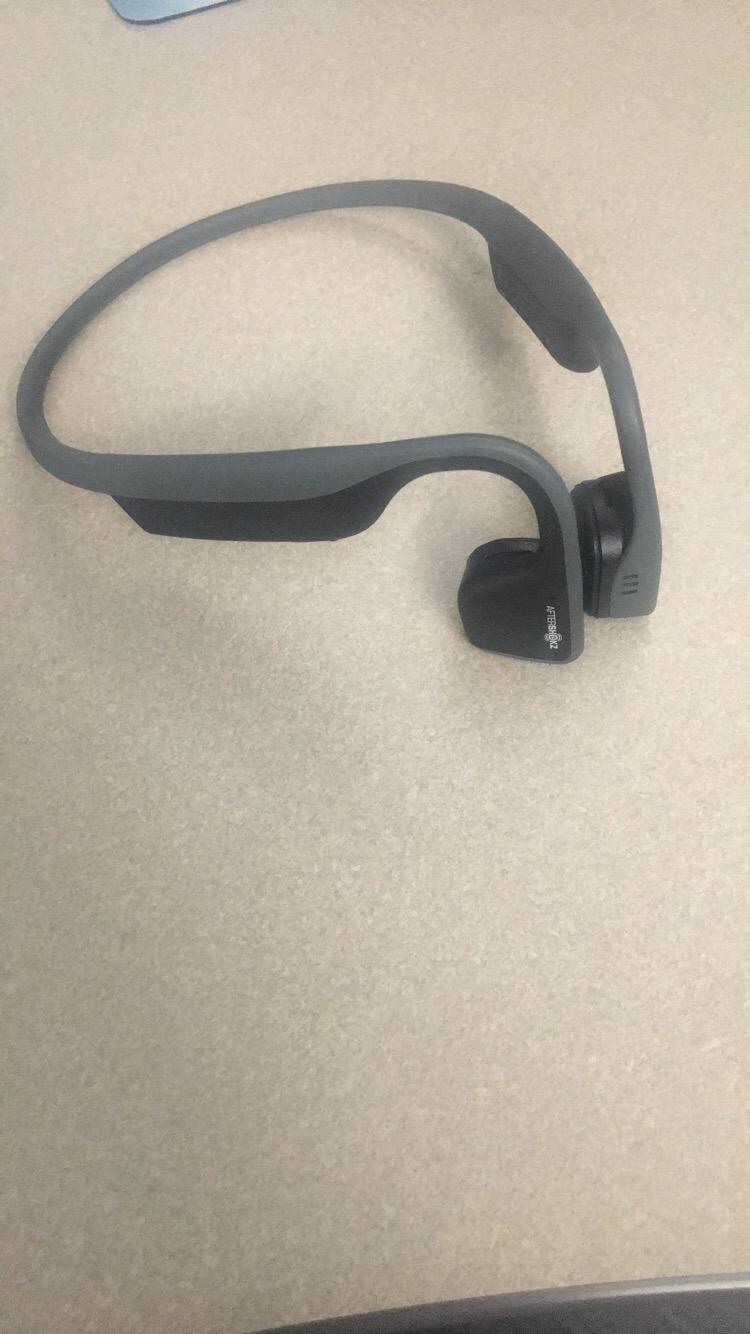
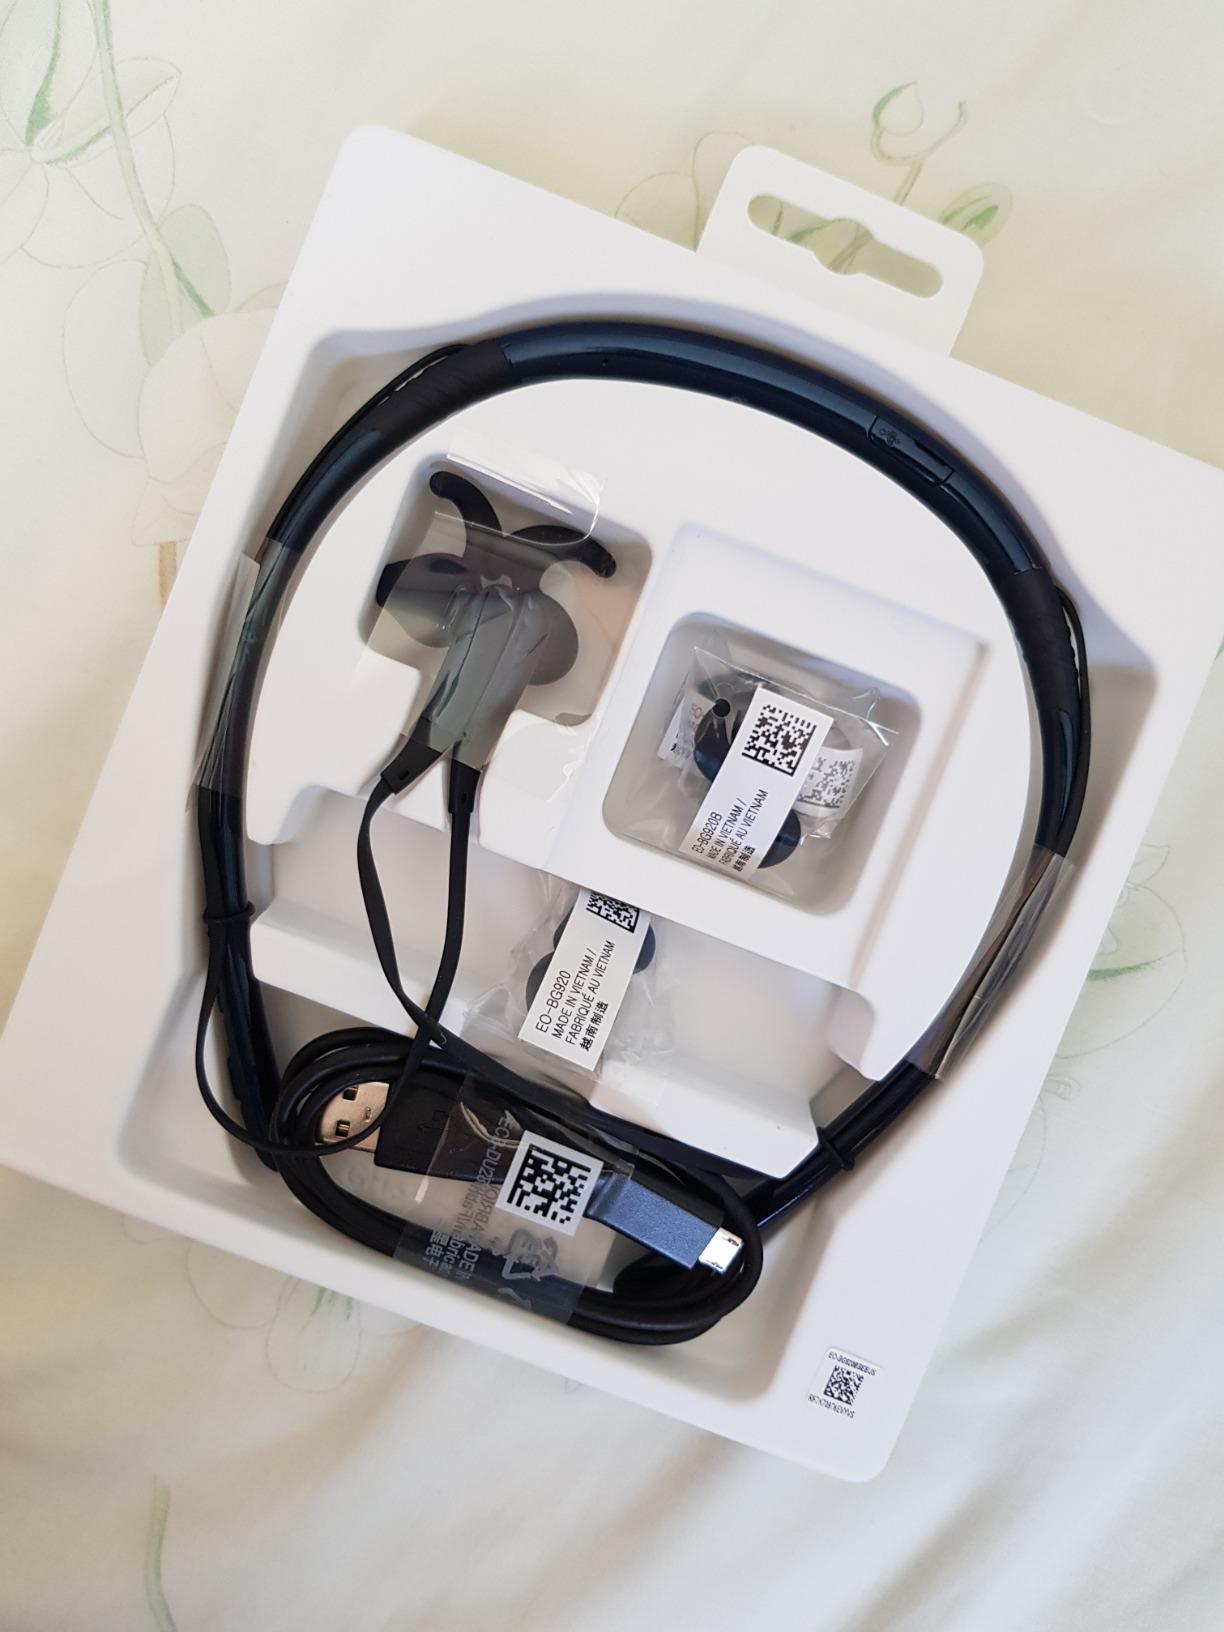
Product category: headphones
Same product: no